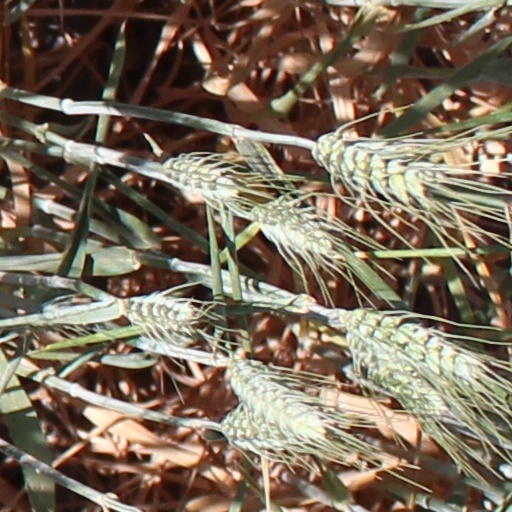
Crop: wheat